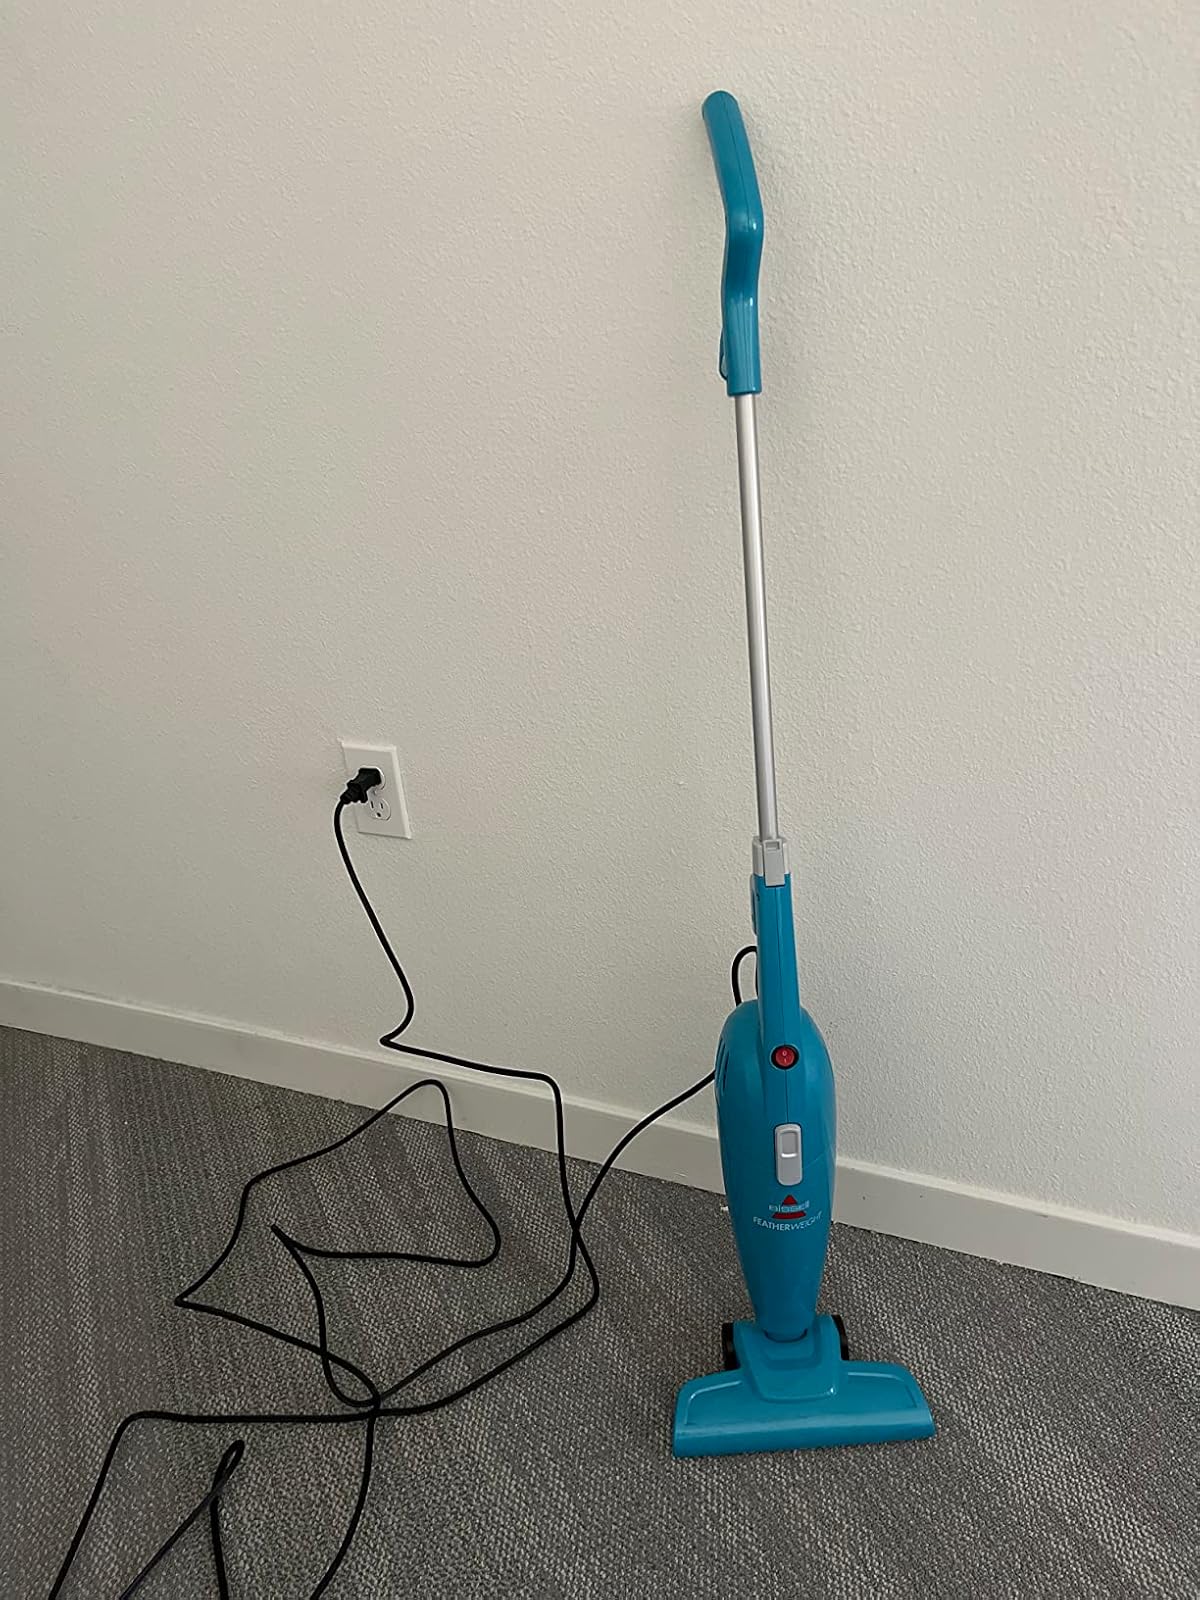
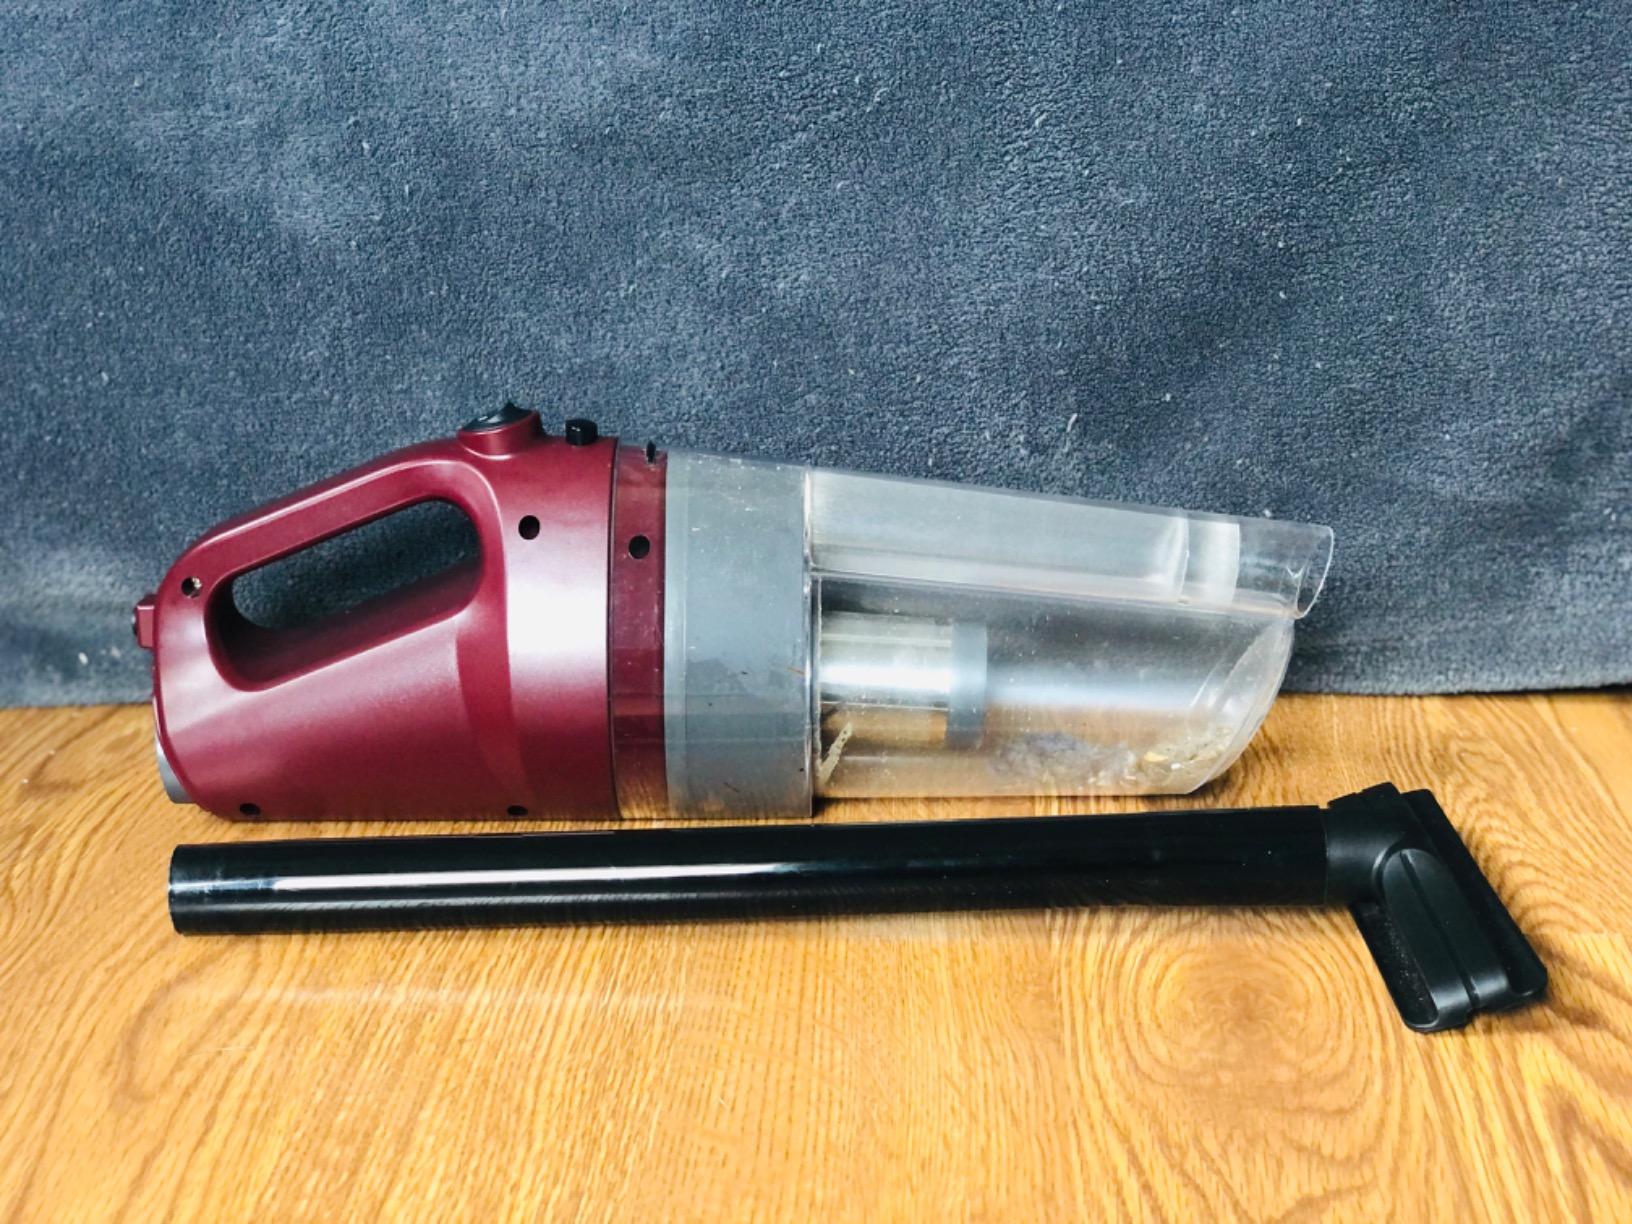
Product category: items_vacuum
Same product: no